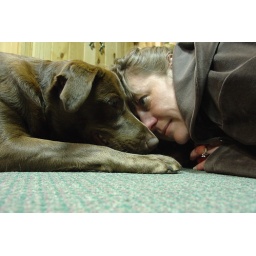
My wife and my dog in a stand off over a red ball.